Talentadong Pinoy

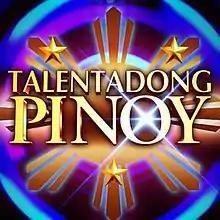
Talentadong Pinoy title card used on 2014

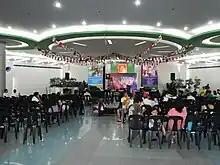
Talentadong Pinoy audition at SM City Baliwag in Baliuag, Bulacan

The show aims to display and advance performances considered as talented by the judges. The audition process is mostly held in SM locations all over the Philippines. The judging panel is composed of "talent scouts" (three famous persons who decide if the performers are passed on their performances) and the "jury" (composed of about eight to ten ordinary persons with professions or occupations and are the main judges in the contest). (If several contestants are passed by the talent scouts, the jury will decide who will become the winner. The jury is changed randomly in every show.)